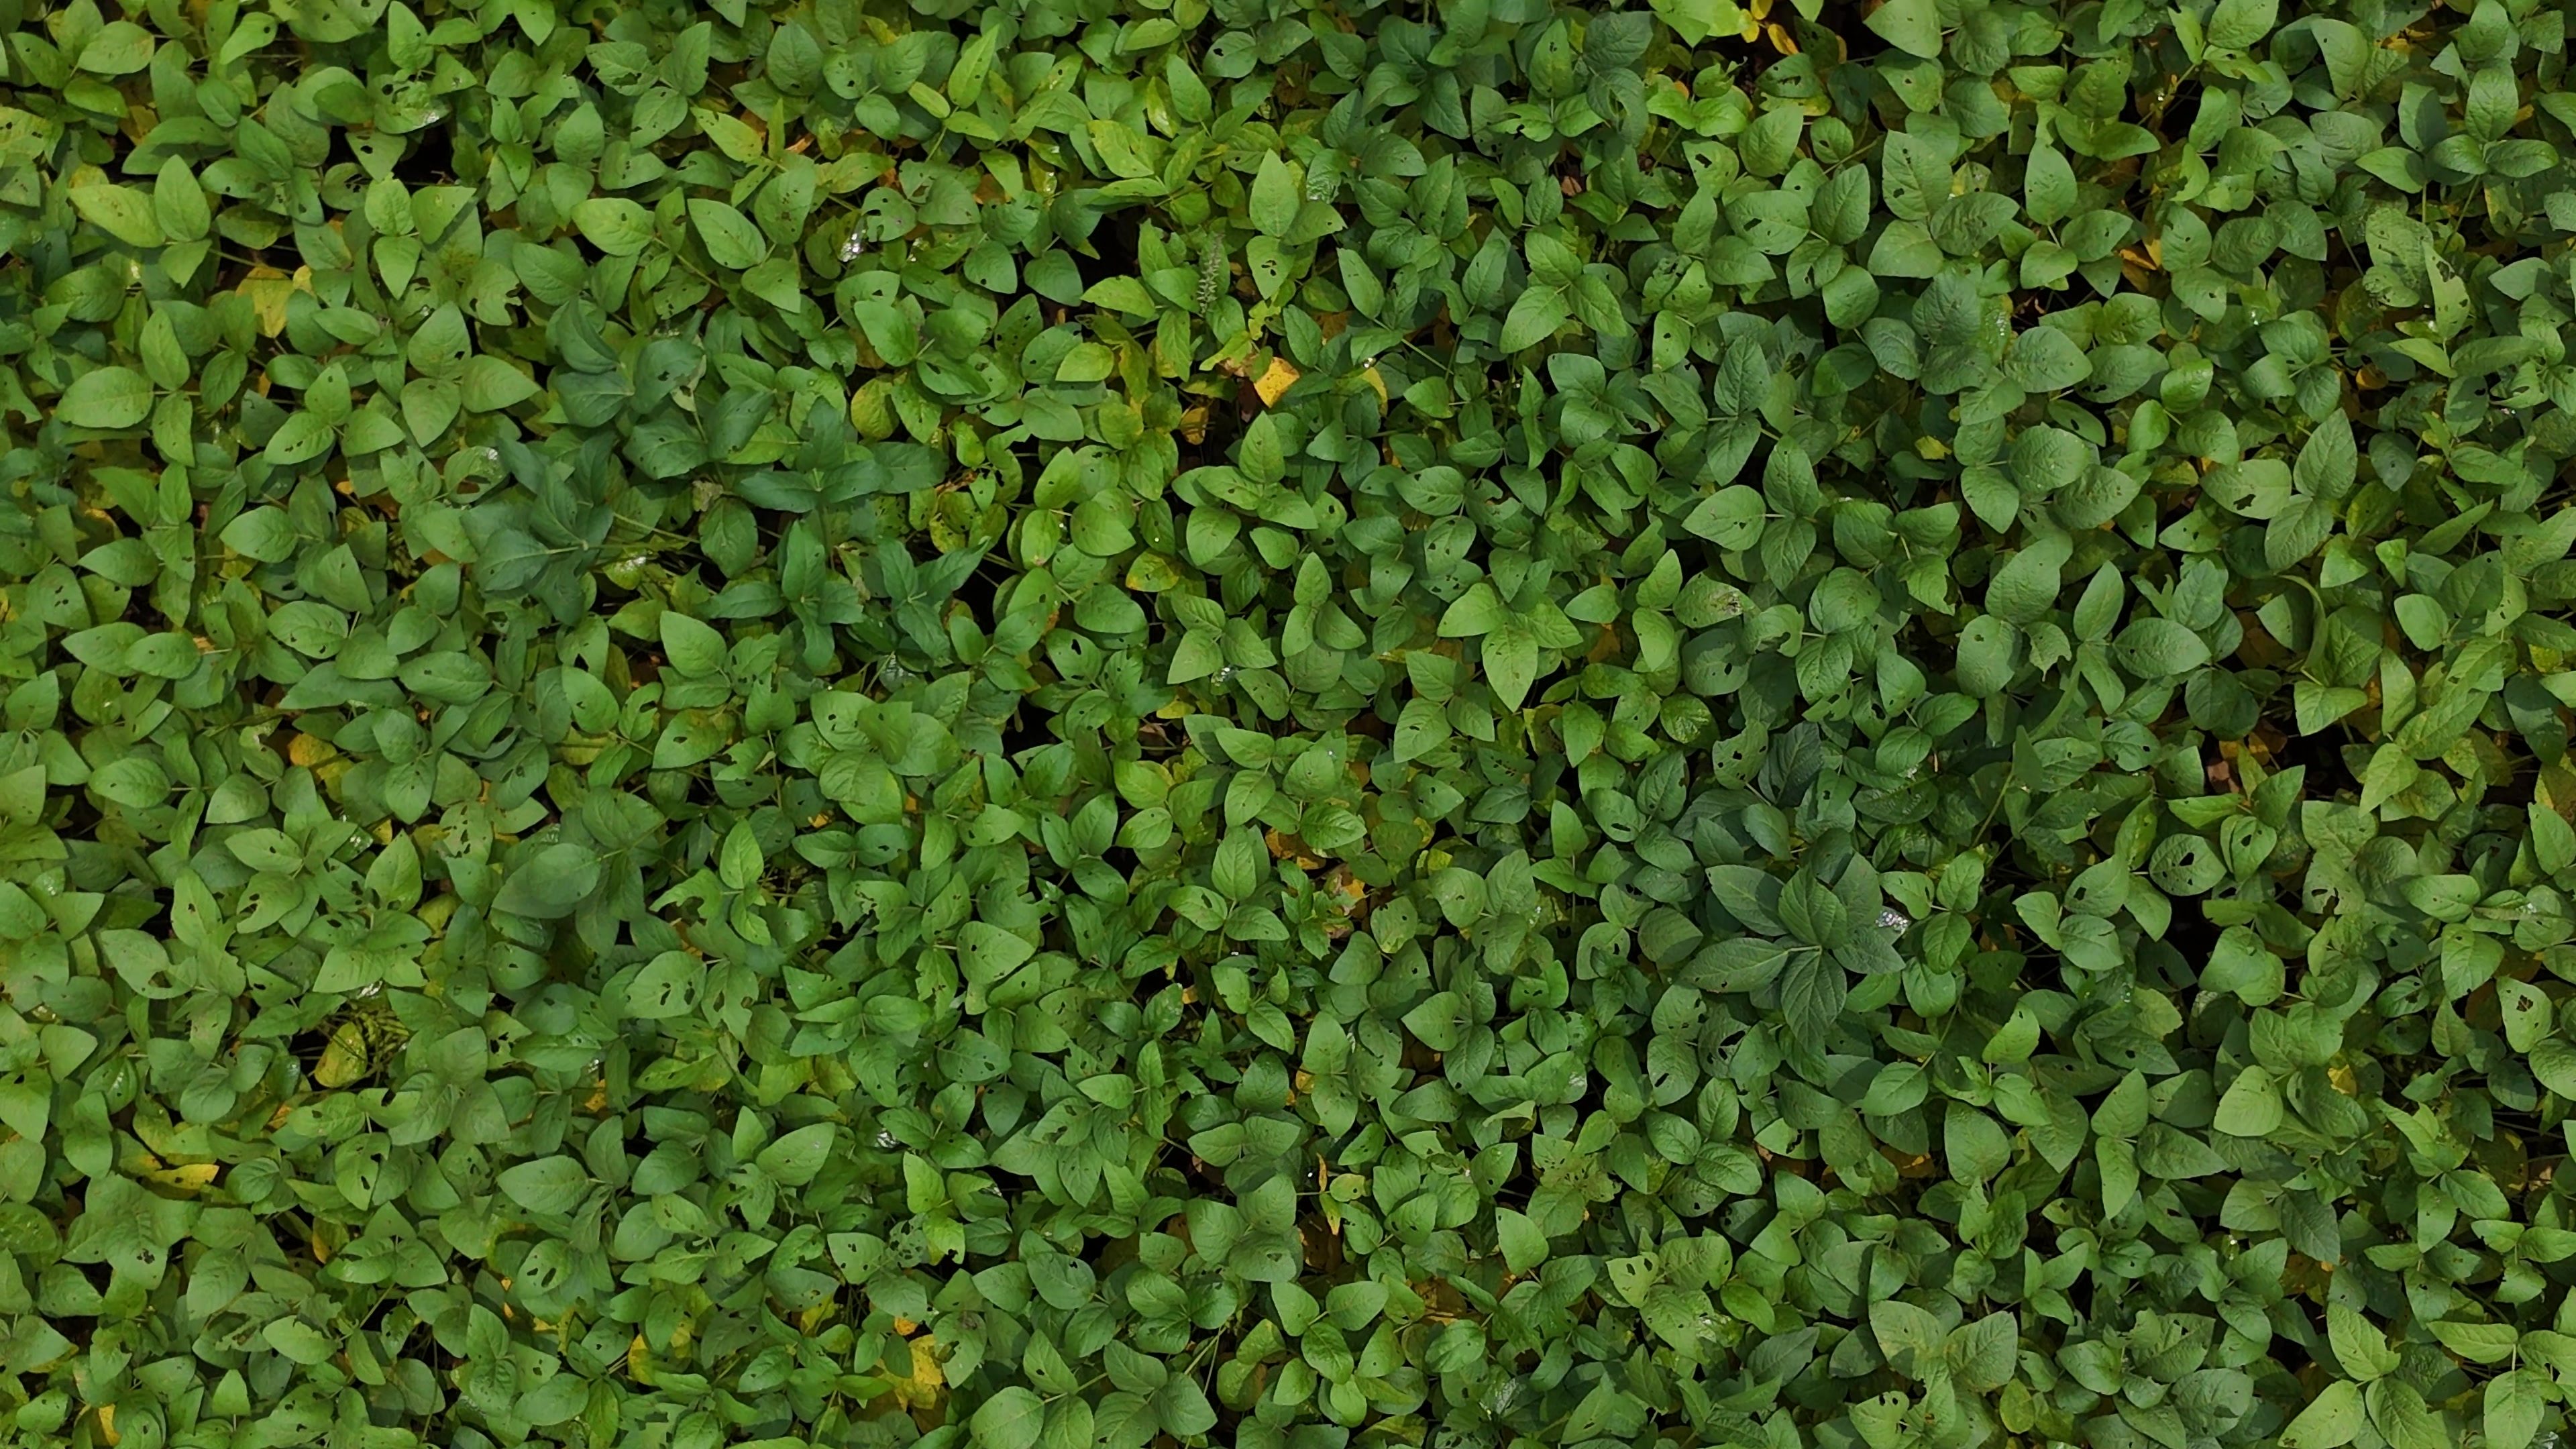
Label: Mosaic